Pregnancy

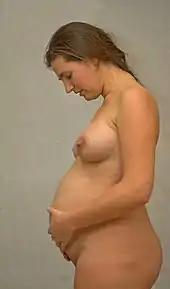
End of second trimester + 2 weeks (26 weeks of pregnancy)

The fetus is genetically different from its mother and can therefore be viewed as an unusually successful allograft. The main reason for this success is increased immune tolerance during pregnancy, which prevents the mother's body from mounting an immune system response against certain triggers. A Rho(D) immune globulin shot is recommended for women with RhD negative blood carrying a RhD positive fetus as a preventative measure against Rhesus disease.